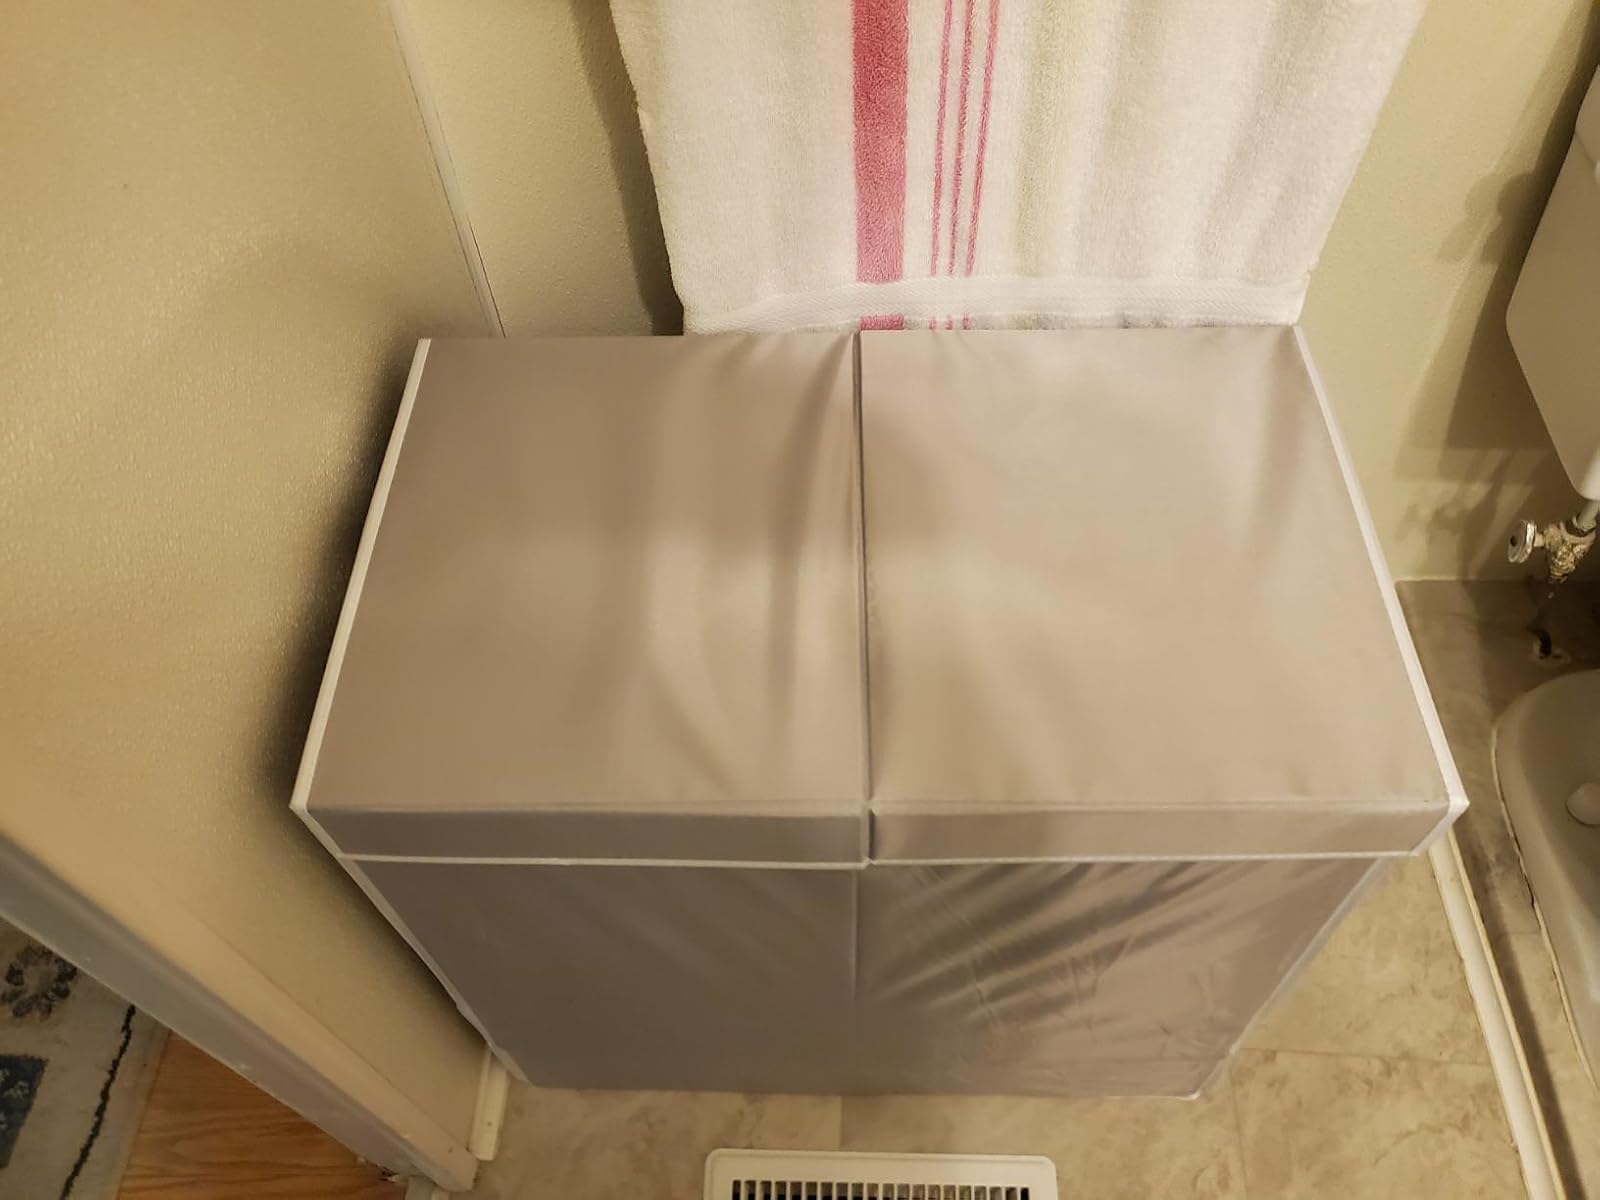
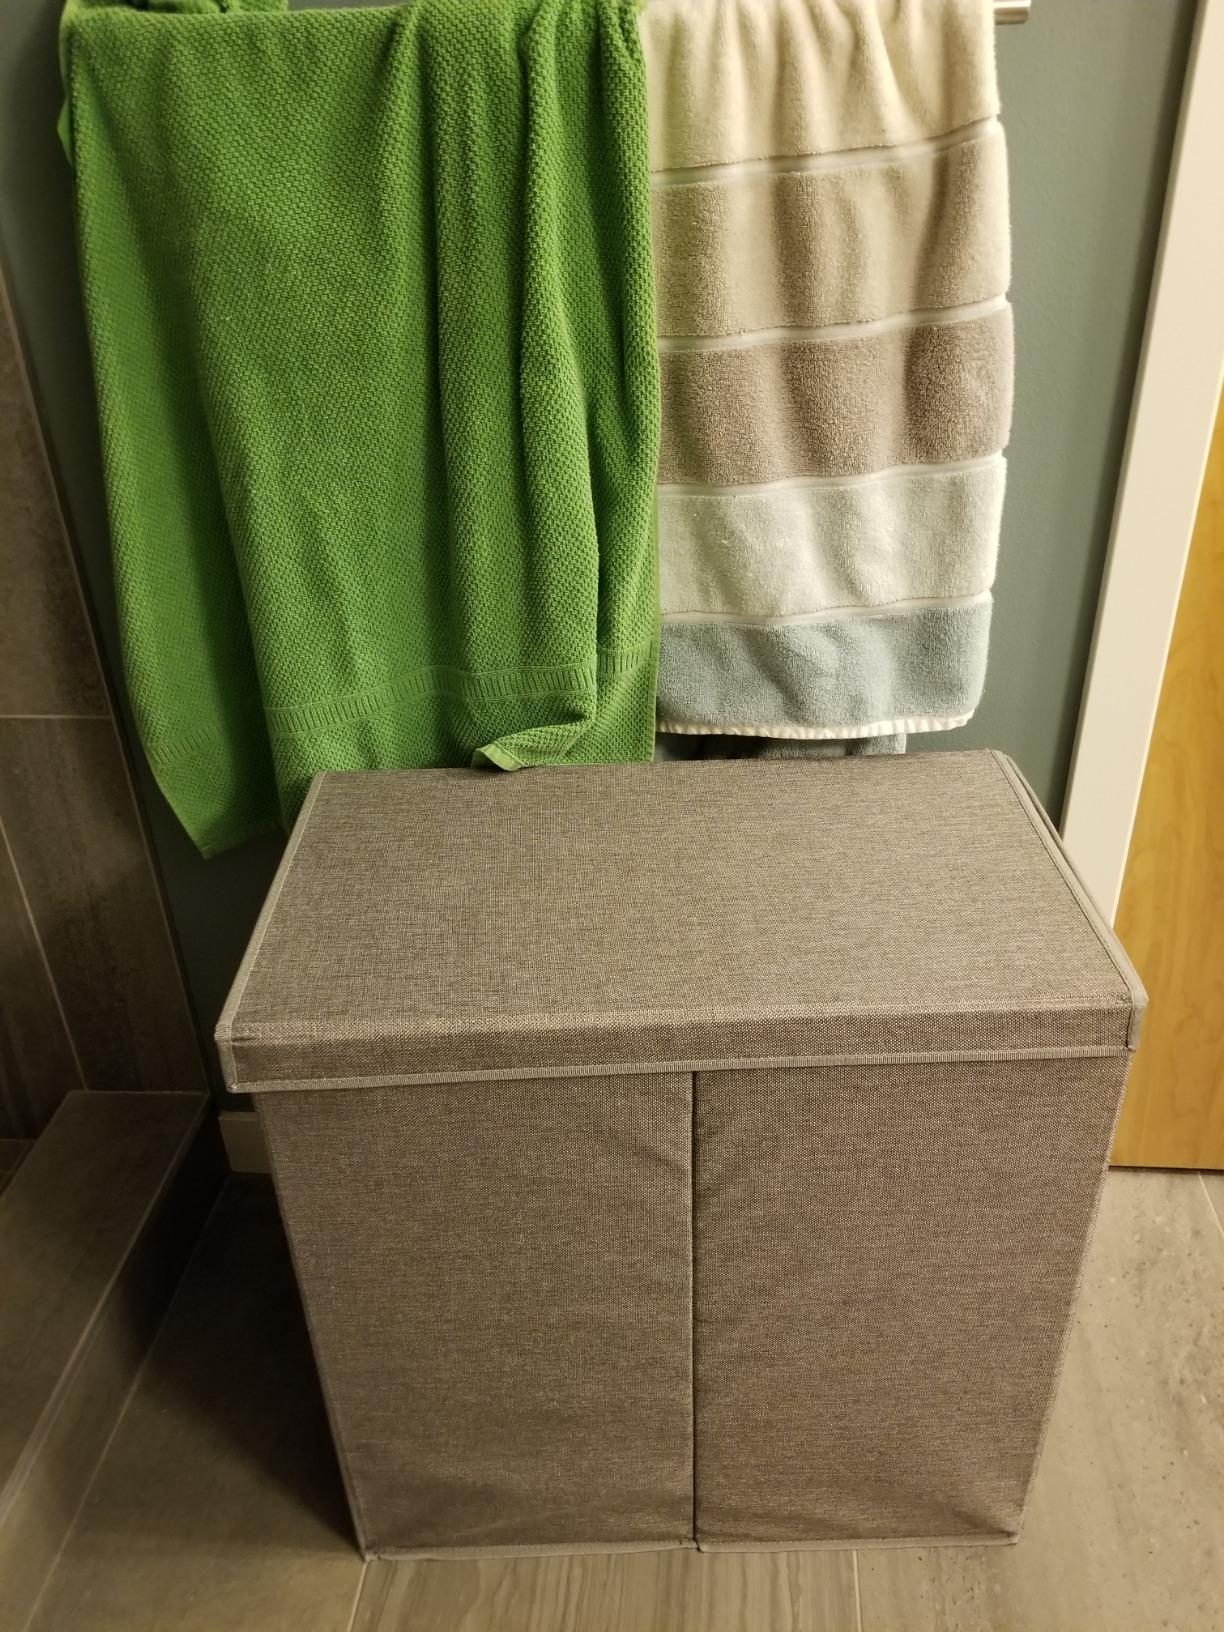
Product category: items_hamper
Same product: no